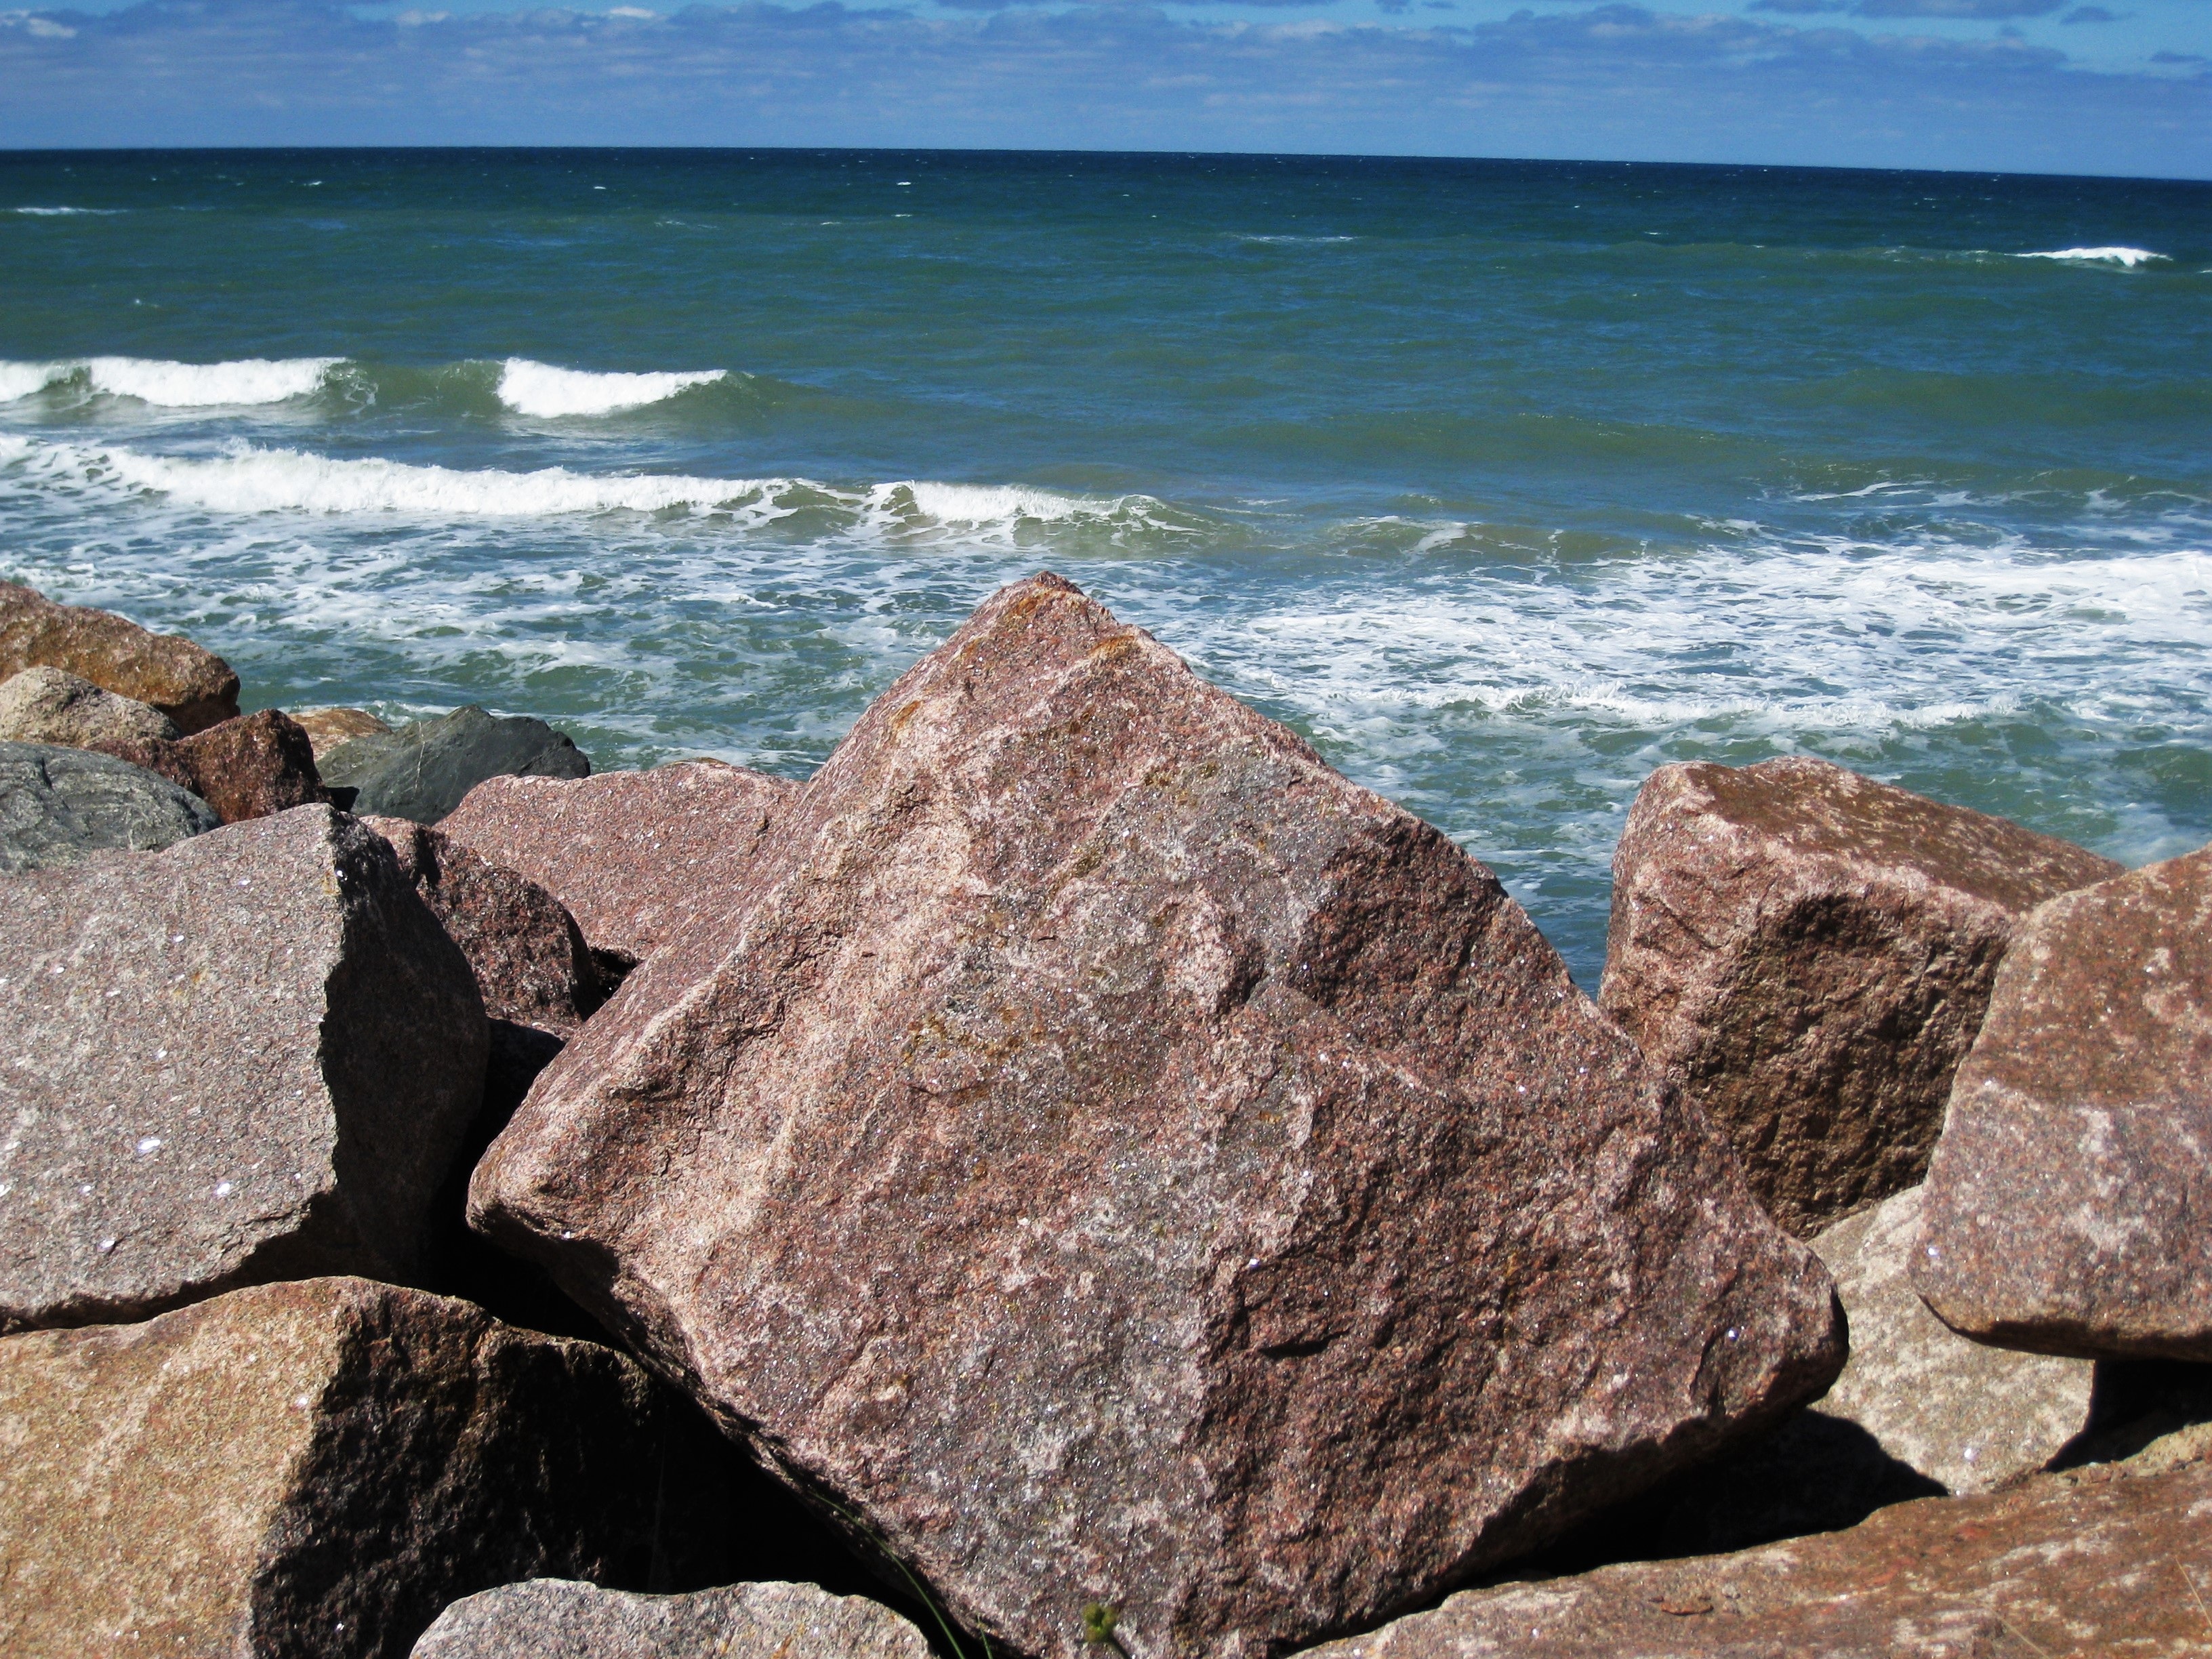
beach, sea, coast, water, sand, rock, ocean, shore, wave, cliff, surf, cove, bay, terrain, material, body of water, geology, denmark, atlantic, north sea, cape, coastal protection, ocean surf, wind wave, foam crowns, large stone, dune protection, stones as coastal protection, coastal protection measures